History of Corsica

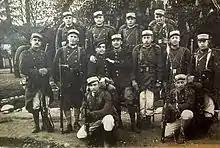
Corsican troops of 1916, from a postcard

In World War I Corsica responded to the call to arms more intensely than any other allied region. Out of a population estimated by a diplomat of the times to have been about 300,000, some 50,000 Corsican men were under arms: a ratio greater than one of every six Corsican citizens.